Azzana

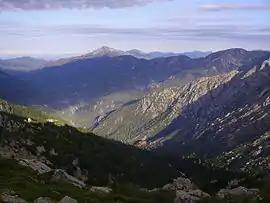
The Cruzzini from the GR20 trail

Azzana is a commune in the Corse-du-Sud department on the island of Corsica, France.